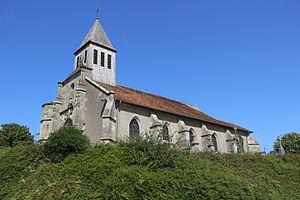
Eglise Saint-Evence
Èvres est une commune française située dans le département de la Meuse, en région Grand Est.
Cet article recense les monuments historiques de la Meuse, en France.